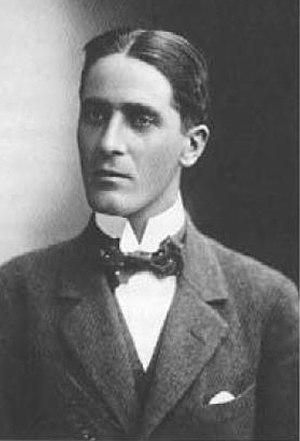
Raoul Albert La Roche, né le 23 février 1889 à Bâle et décédé le 15 juin 1965, dans la même ville, est un banquier et également un mécène et collectionneur d'art.